Wu Hongbo

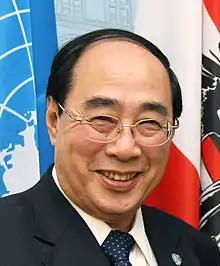
Wu in December 2012

Wu Hongbo (born May 1952 in Shandong) is a Chinese diplomat who served as the special representative of the Chinese government for European affairs from November 2019 to February 2025.